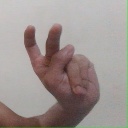
अक्षर: ऐ